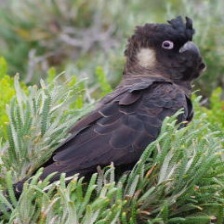
Species: BLACK COCKATO
Scientific name: CALYPTORHYNCHUS LATIROSTRIS
ImageNet parent category: sulphur-crested_cockatoo